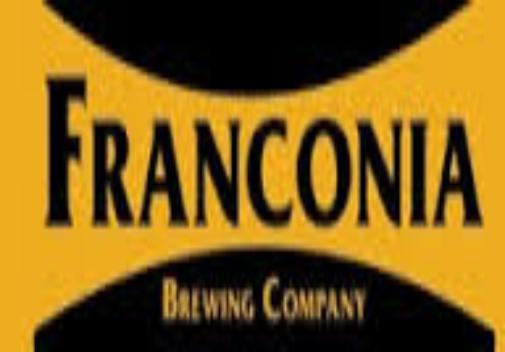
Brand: Franconia
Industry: Food